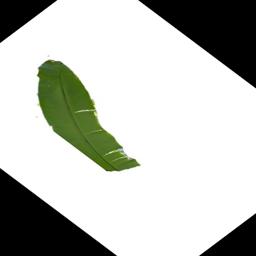
Label: BHIMKOL